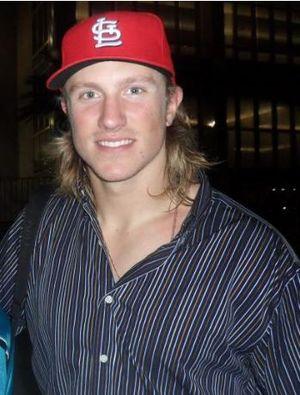
Blaine Gabbert, né le 15 octobre 1989 à Ballwin dans le Missouri, est un joueur américain de football américain évoluant au poste de quarterback.